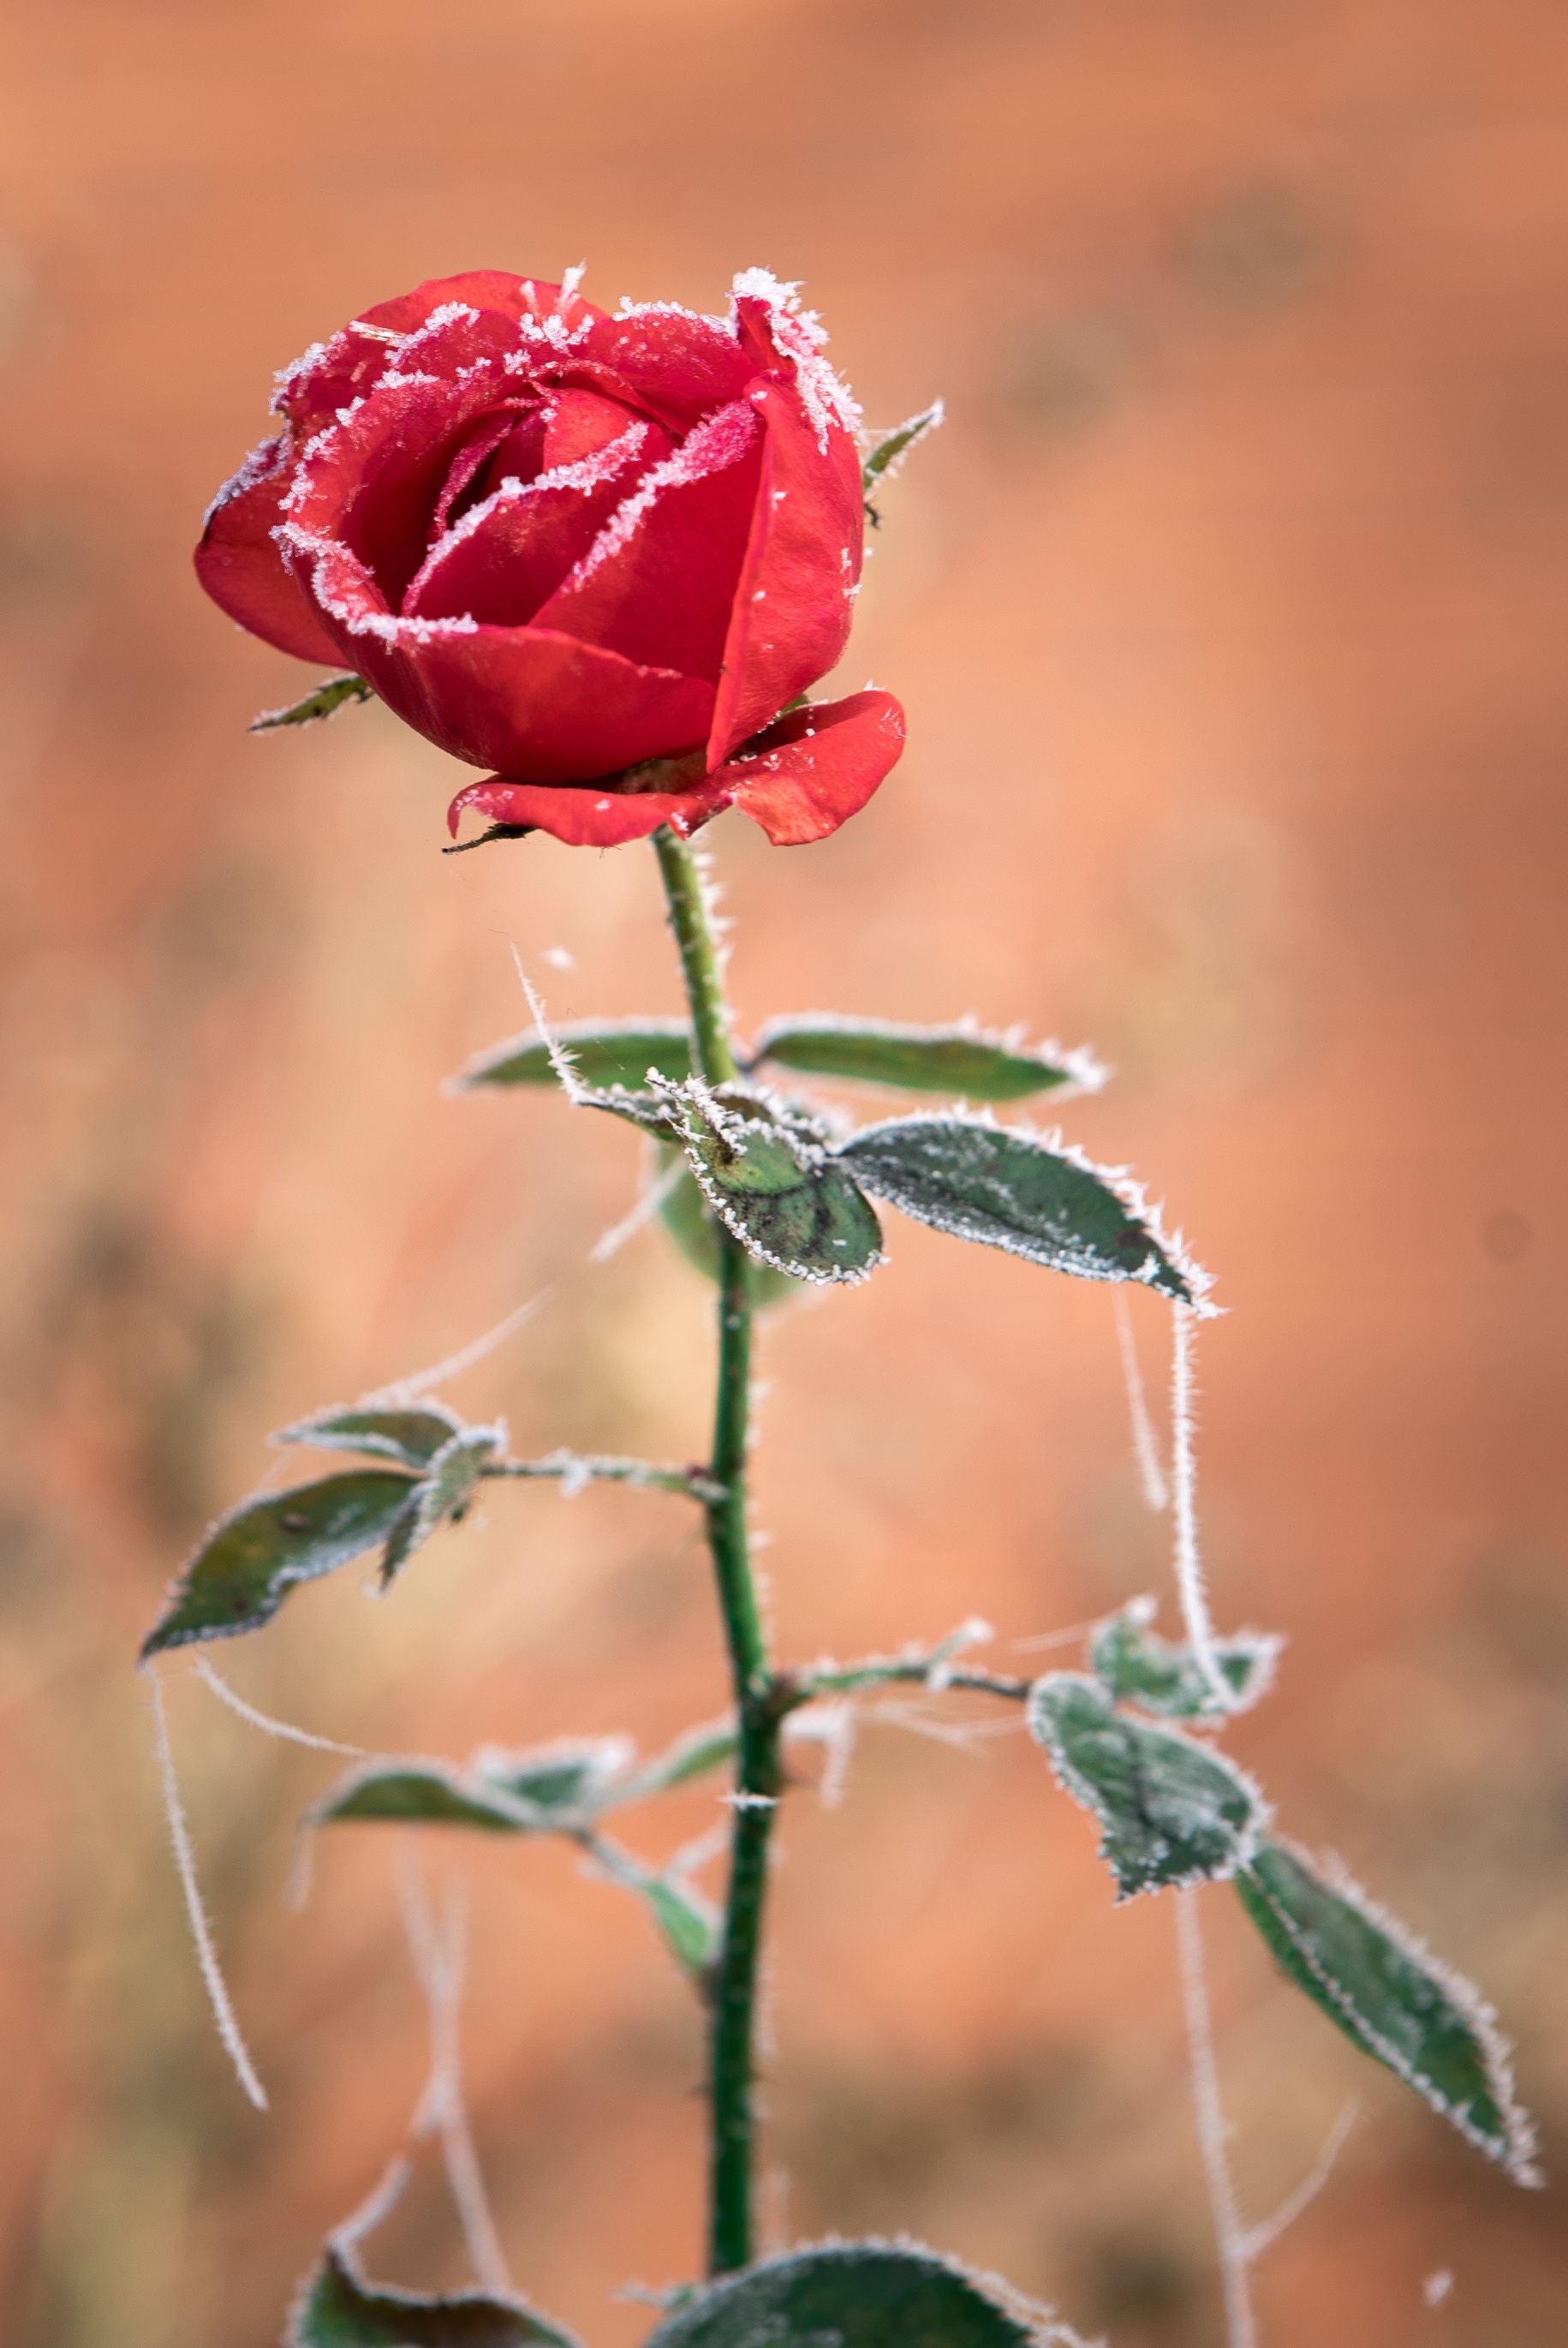
nature, blossom, snow, cold, winter, plant, white, leaf, flower, petal, bloom, ice, love, rose, red, botany, frozen, pink, flora, close up, bud, wintry, hoarfrost, macro photography, flowering plant, garden roses, rose family, anemone blanda, plant stem, land plant